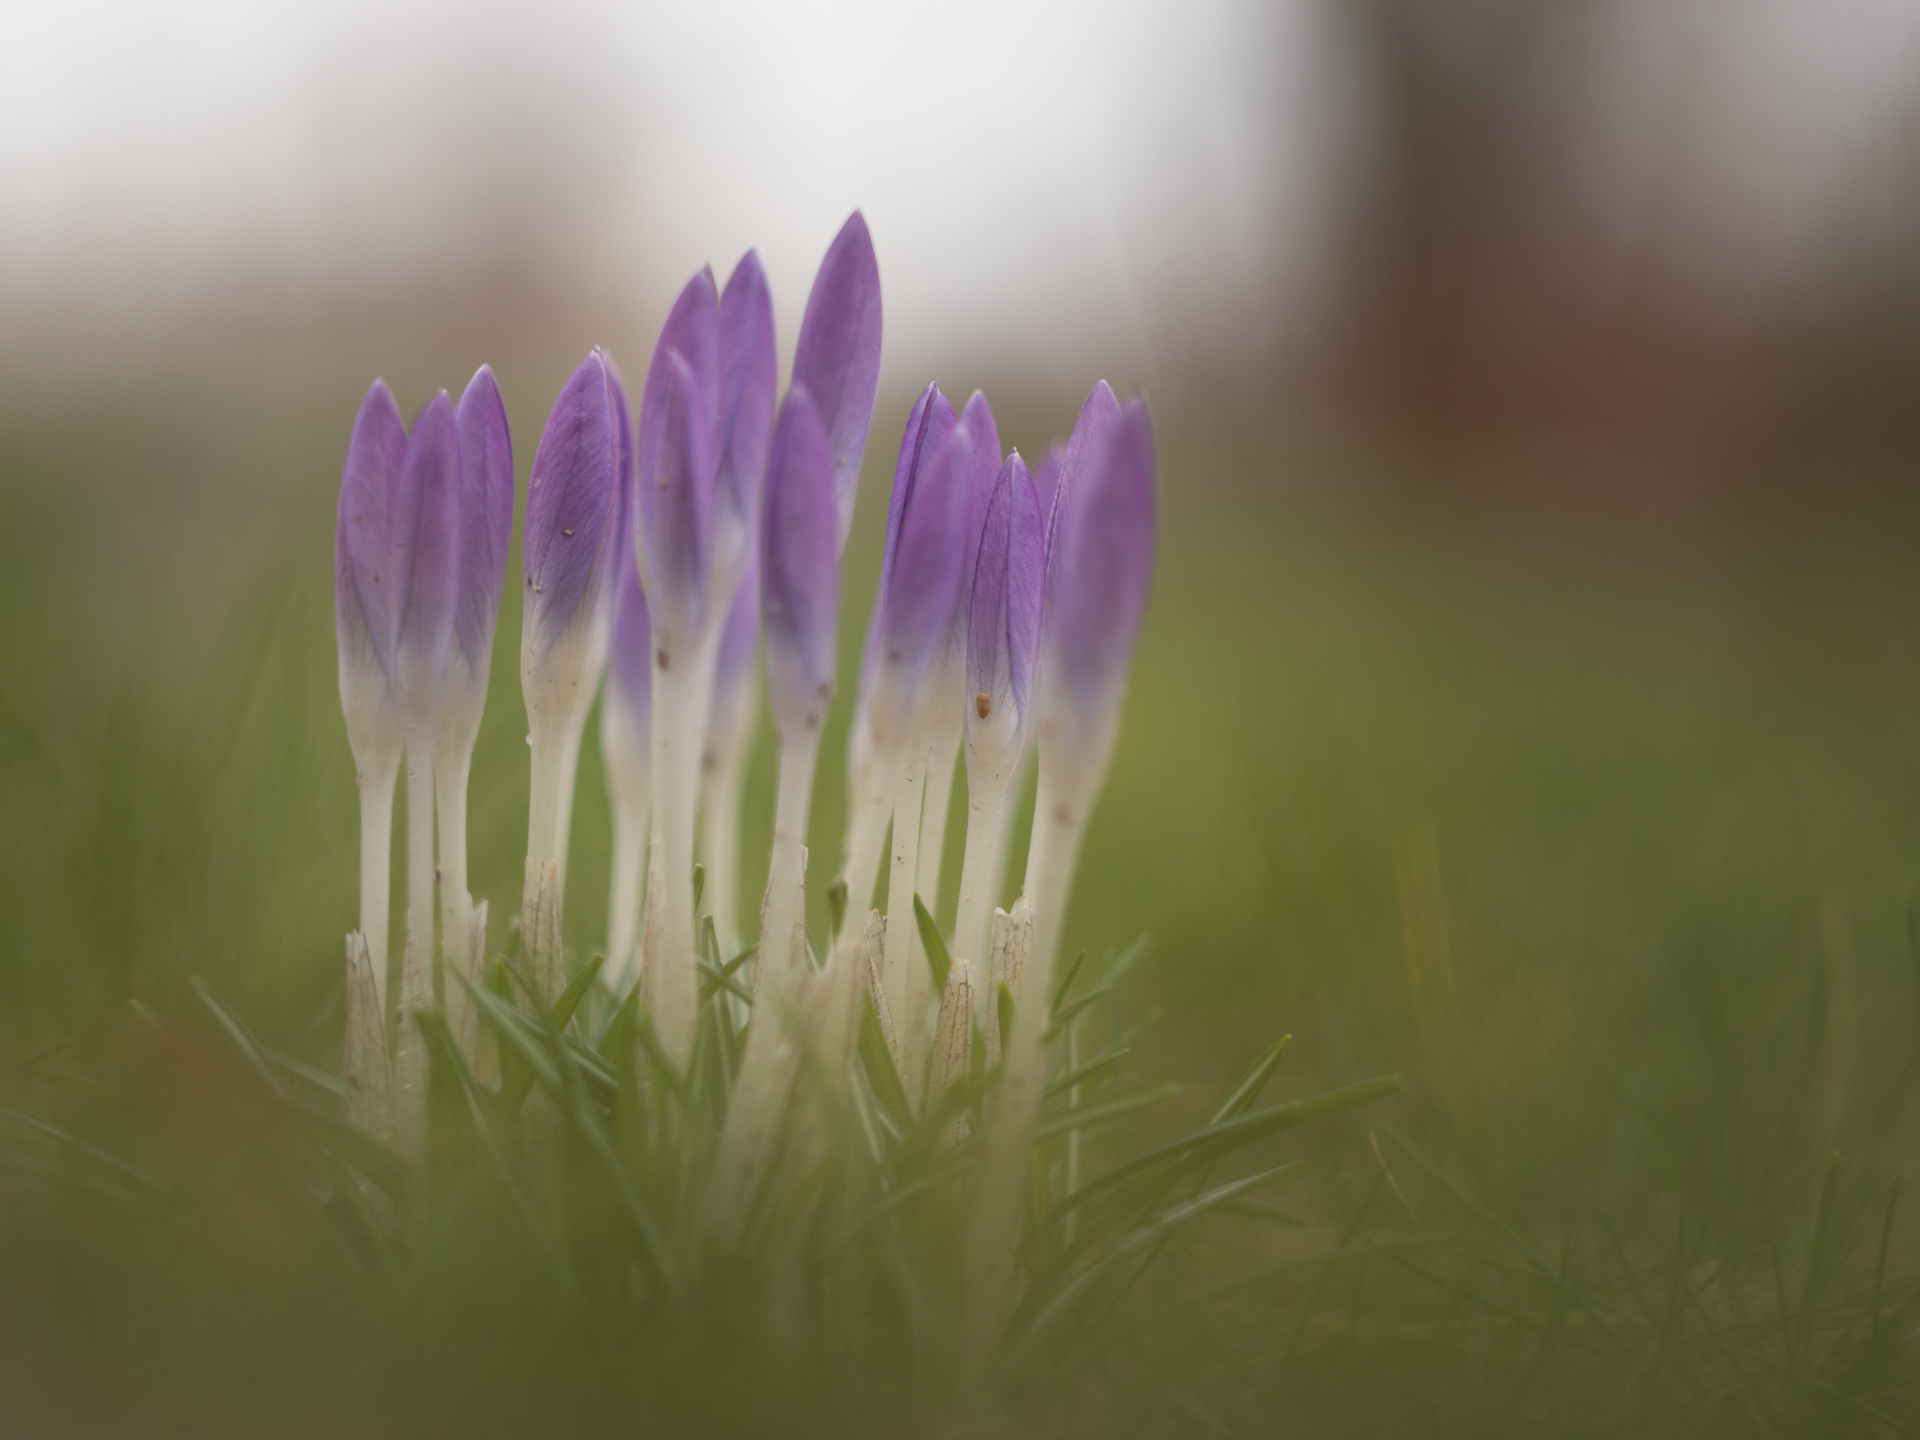
nature, grass, blossom, bokeh, plant, photography, flower, petal, spring, green, botany, flora, wildflower, close up, shallow, frhling, lilac, crocus, dof, blume, pflanze, helios, helios442, panasoniclumixg5, croci, krokus, krokusse, macro photography, flowering plant, grass family, plant stem, land plant